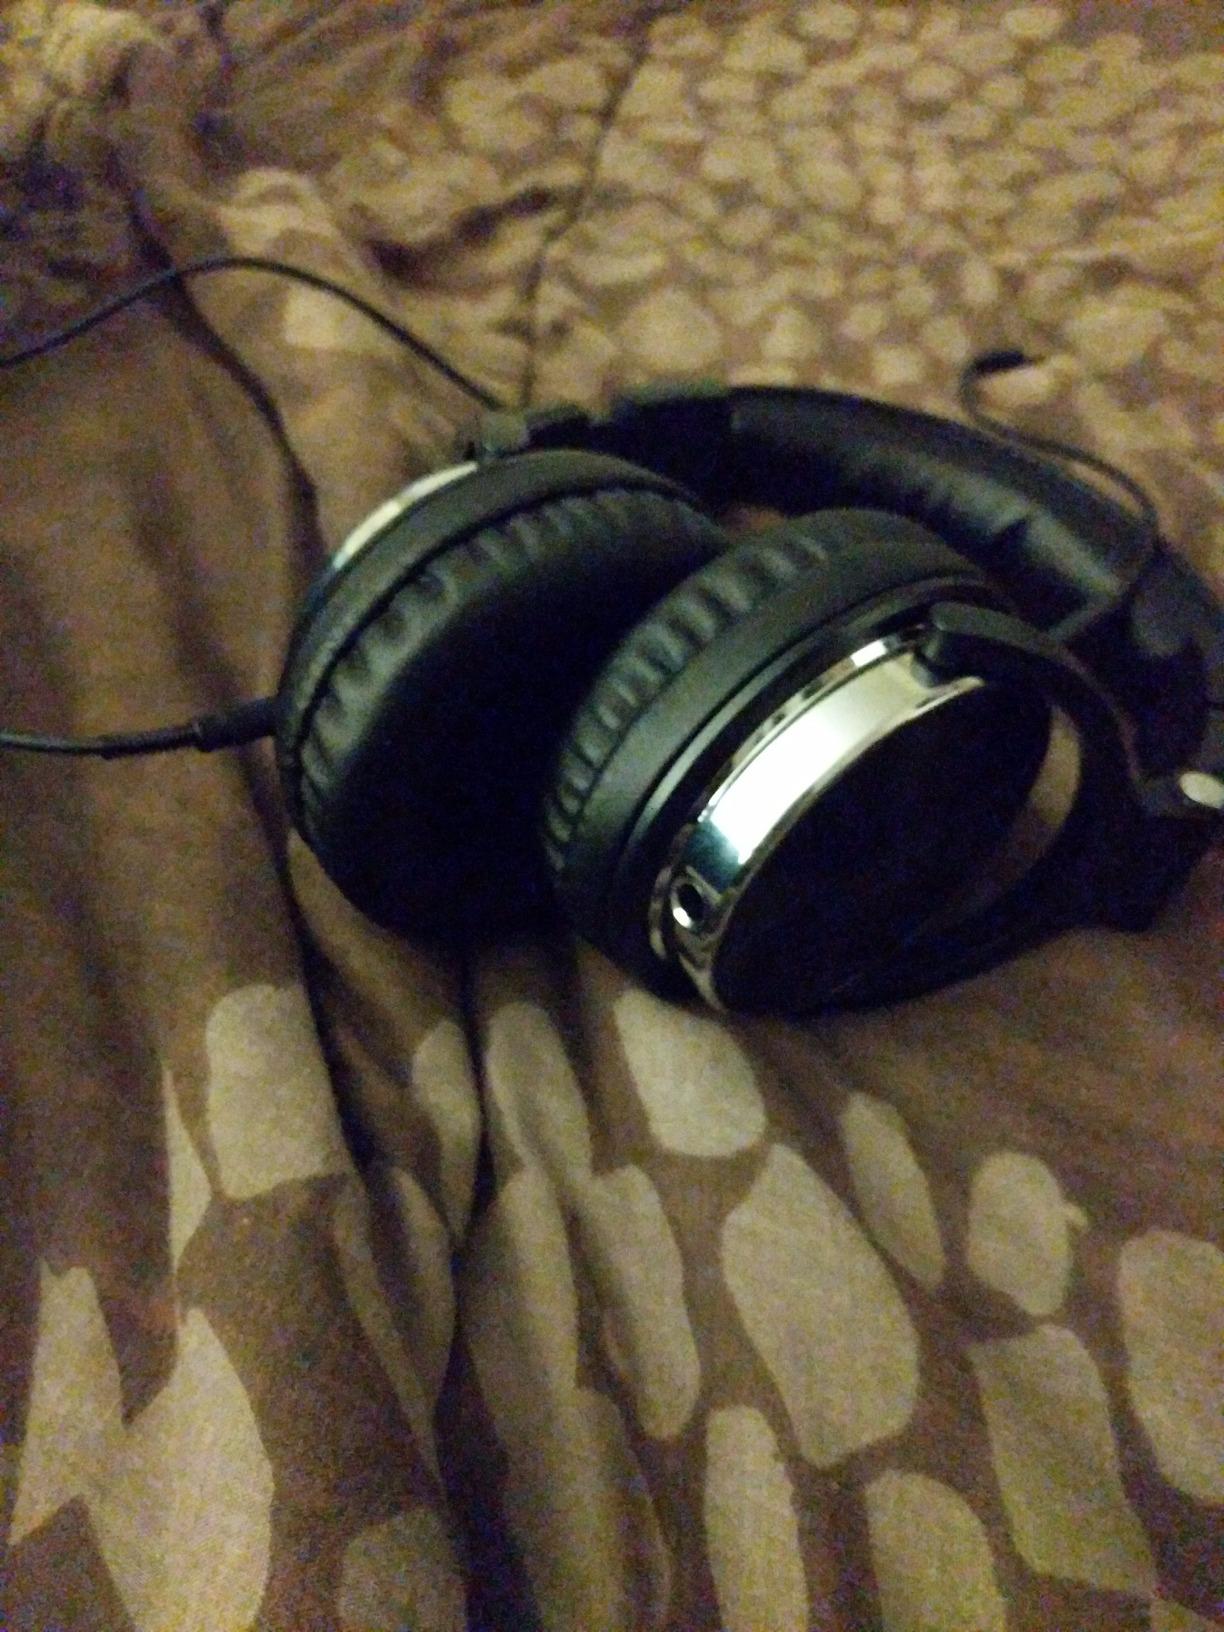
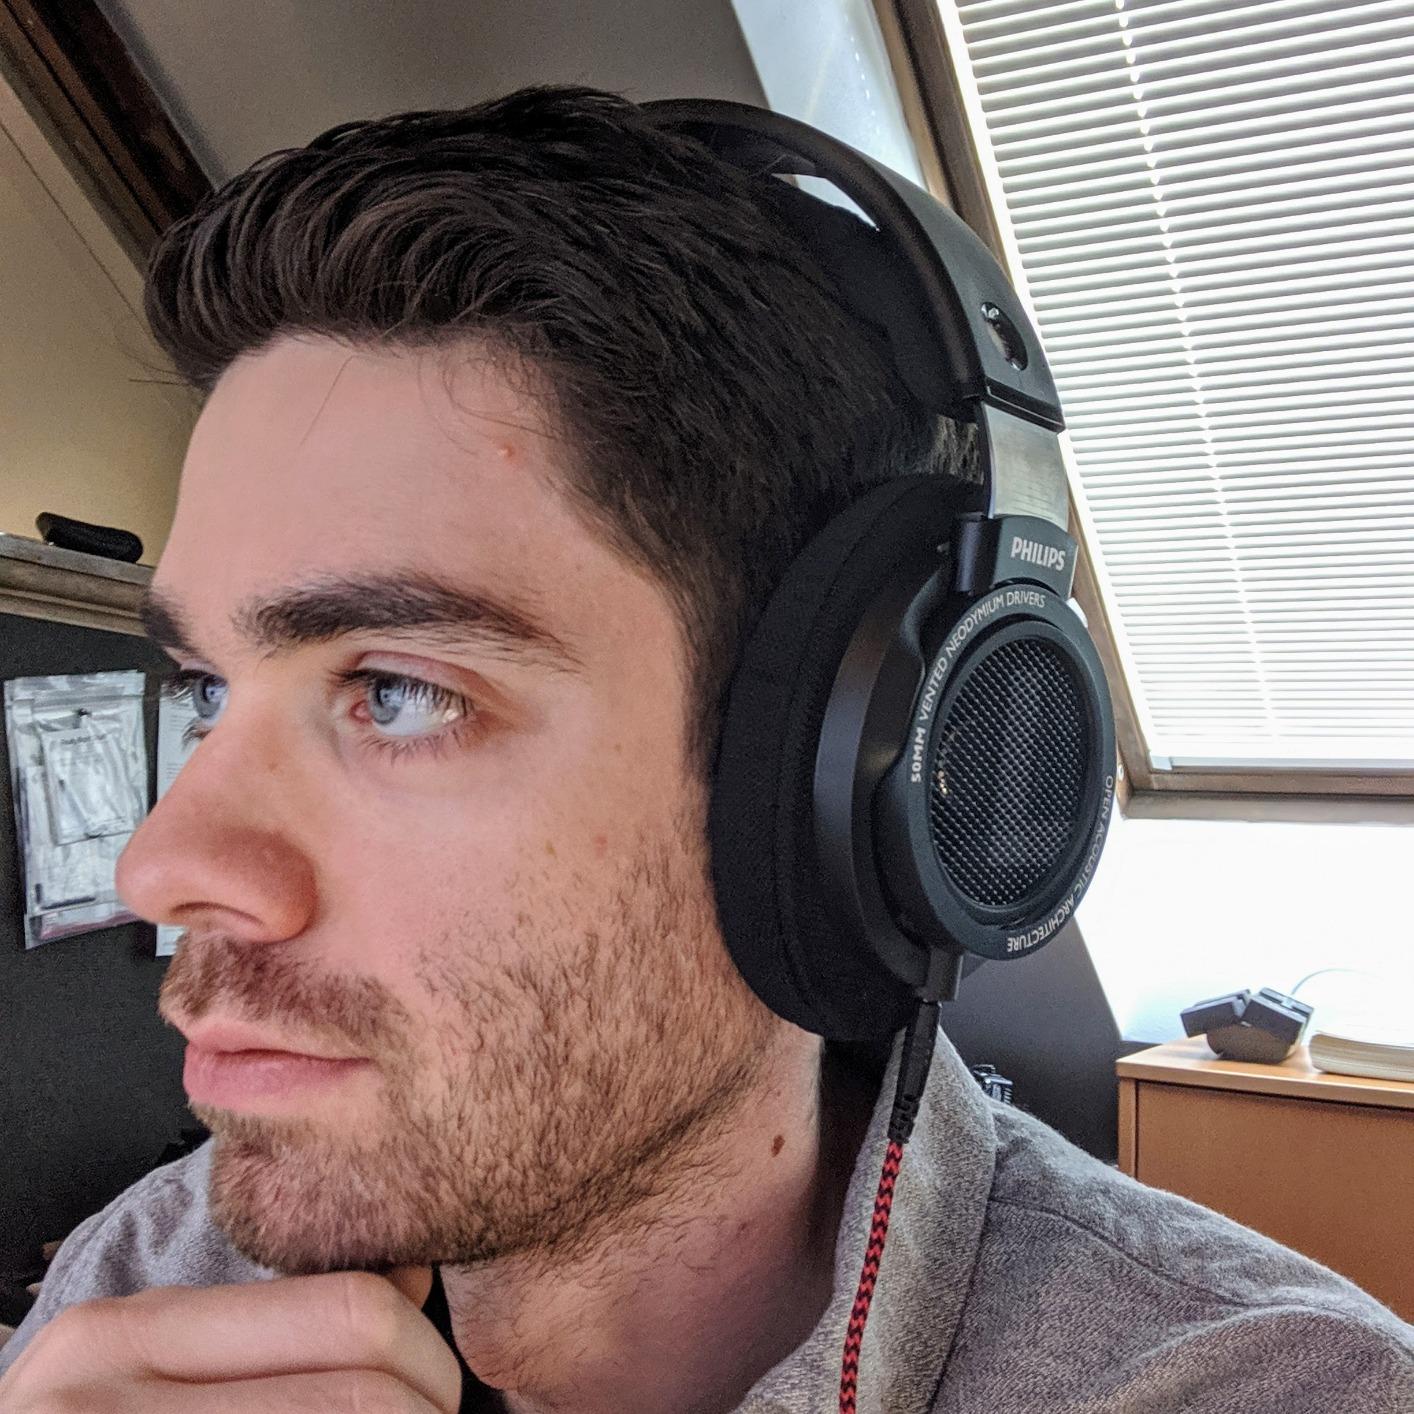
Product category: headphones
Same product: no